Hans Höppner

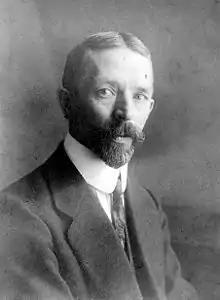
Hans Höppner (1873-1946)

Hans Höppner (8 February 1873, in Bremen – 24 April 1946, in Krefeld) was a German botanist and entomologist.